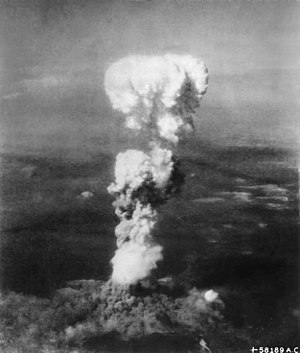
Stillehavskrigen
Paddehatten efter den første atombombe, som blev nedkastet over Hiroshima den 6. august 1945
Stillehavskrigen er en samlet betegnelse for de krige, der opstod som et resultat af Japans ekspansionspolitik i 1930'erne og 1940'erne. Stillehavskrigen foregik dels i Kina og Sydøstasien, dels i store dele af Stillehavsområdet. Fra 1941 blev krigen en del af 2. verdenskrig.